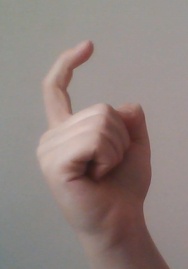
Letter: ra